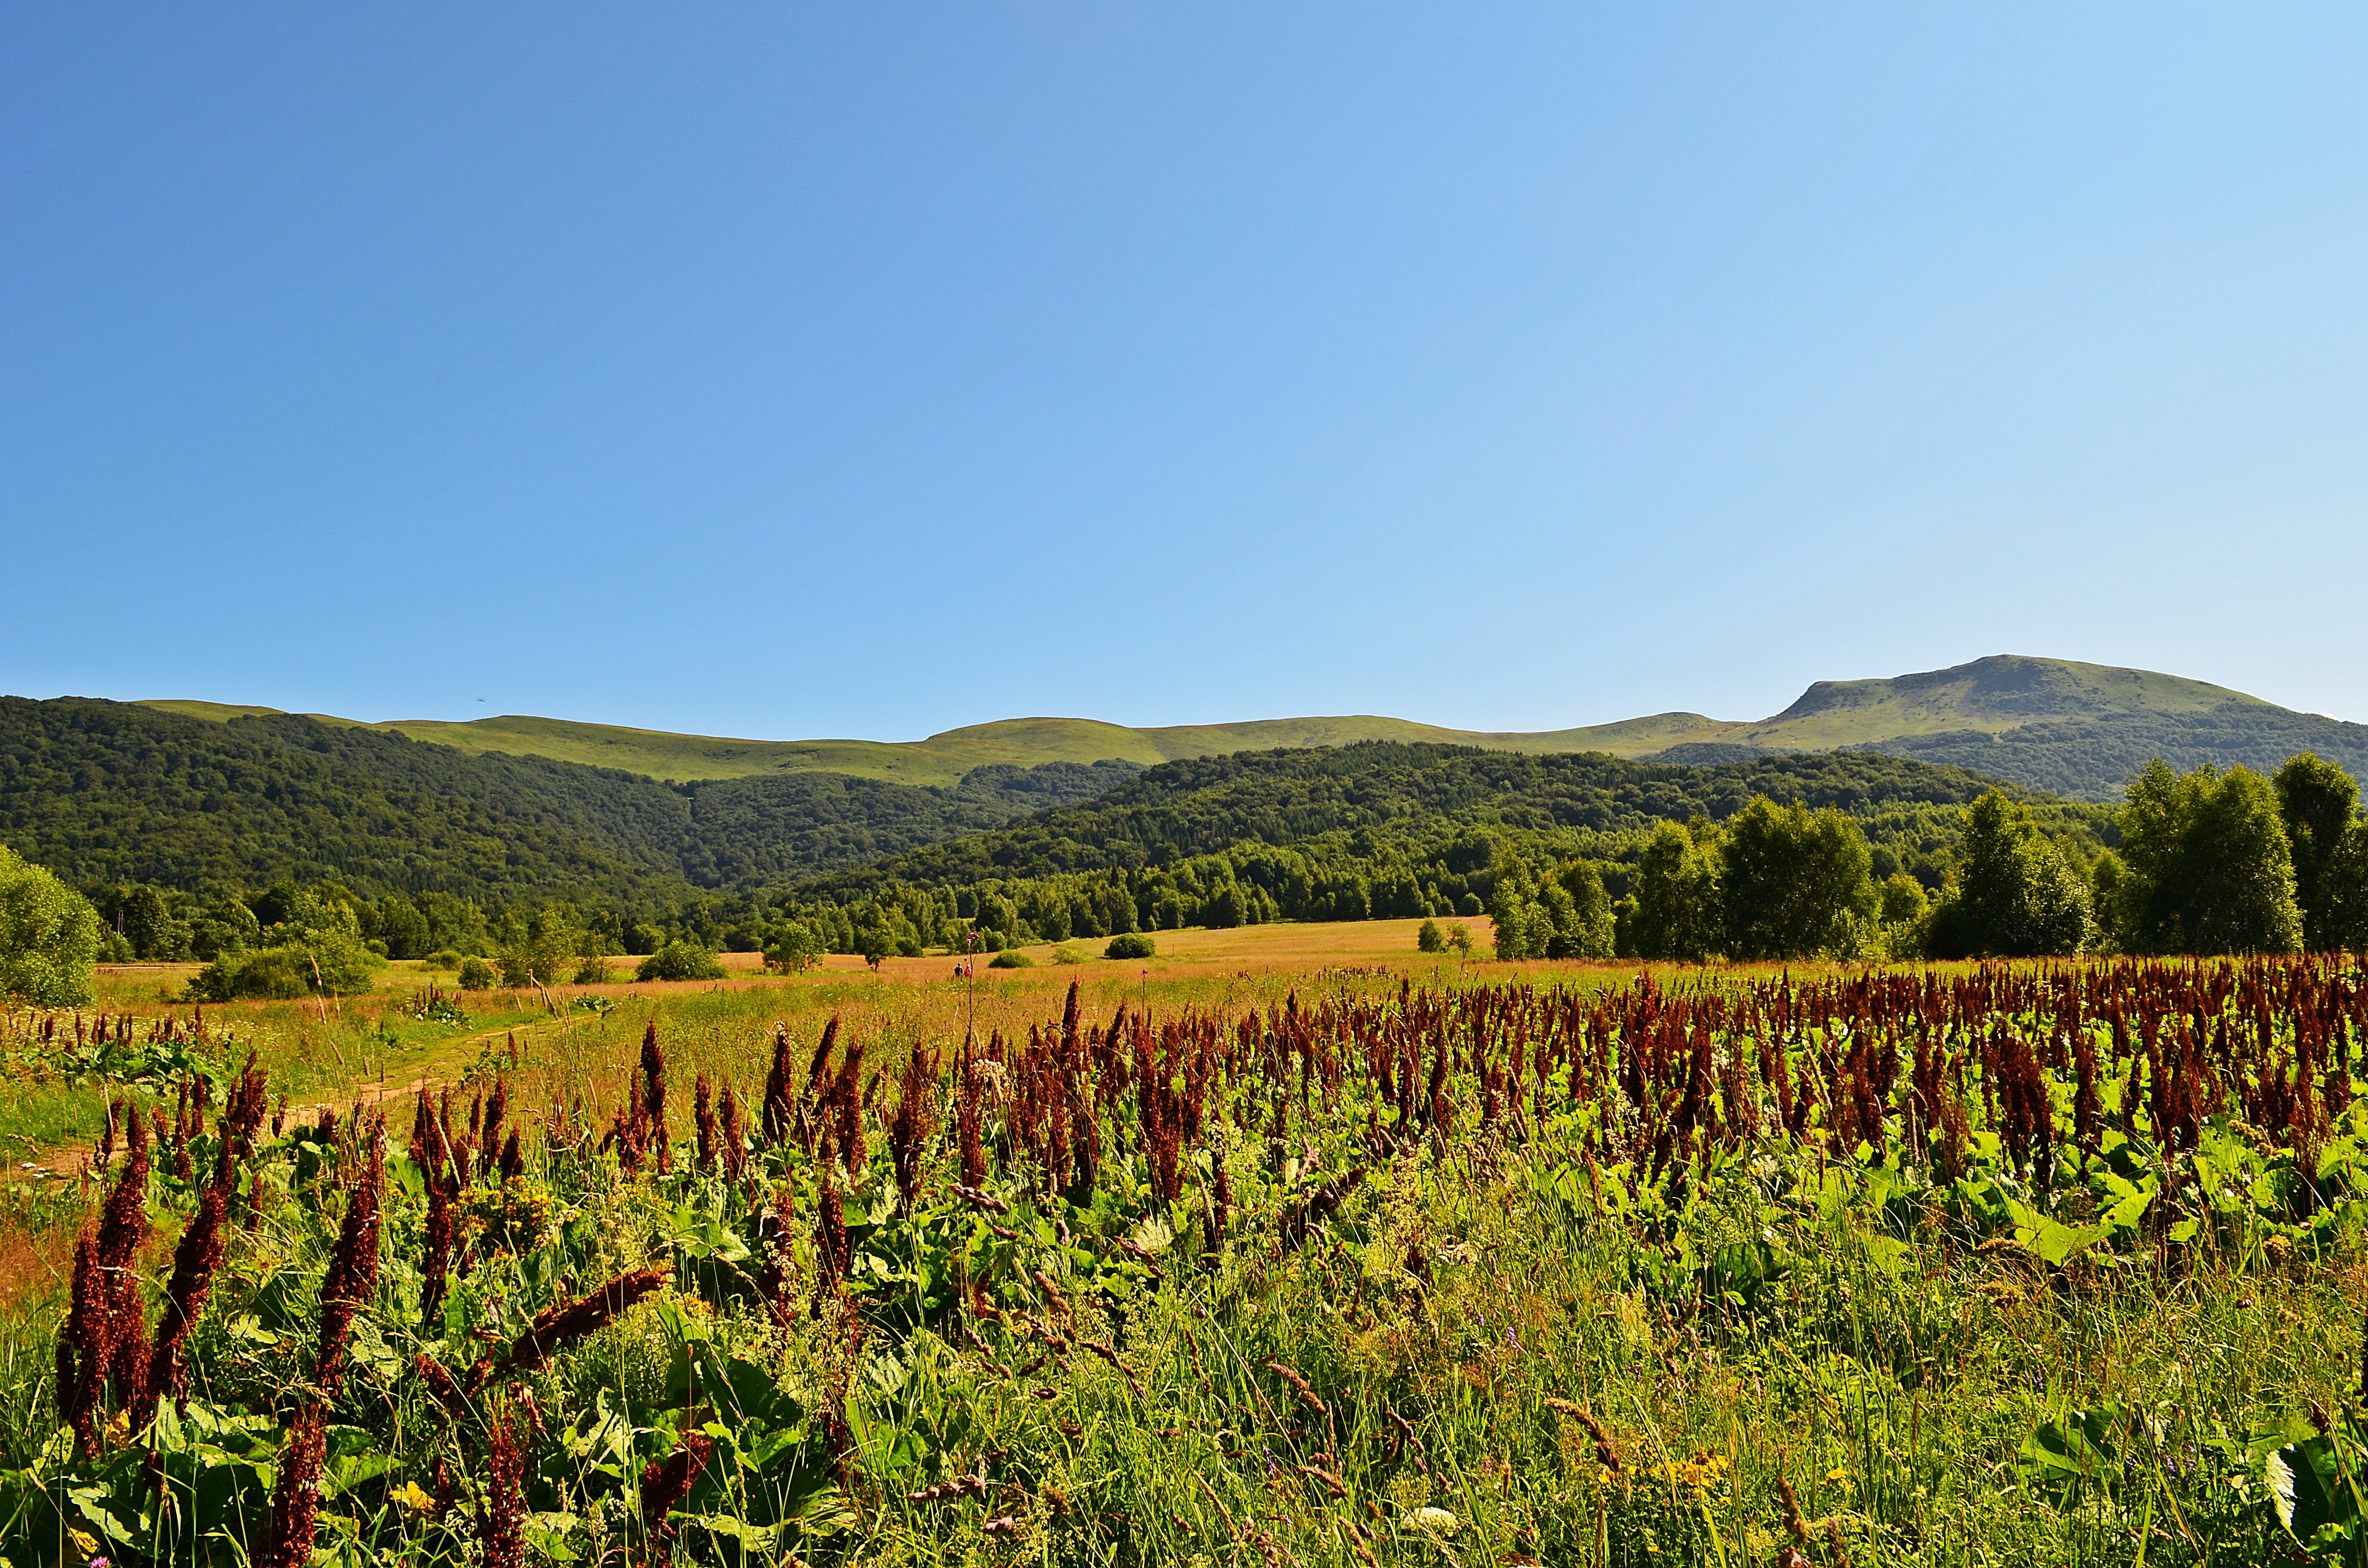
landscape, tree, nature, forest, grass, wilderness, mountain, sky, trail, field, meadow, prairie, hill, flower, view, valley, panorama, summer, travel, foliage, green, pasture, autumn, holiday, blue, colorful, agriculture, tourism, ridge, plain, blue sky, top view, sunny, colors, holidays, mountains, grassland, poland, plantation, plateau, habitat, the sun, time of year, ecosystem, tops, the silence, peace of mind, rural area, bieszczady, the horizon, natural environment, geographical feature, mountainous landforms